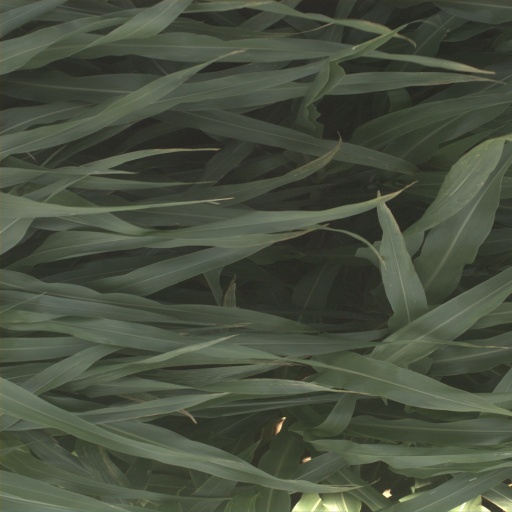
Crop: sorghum